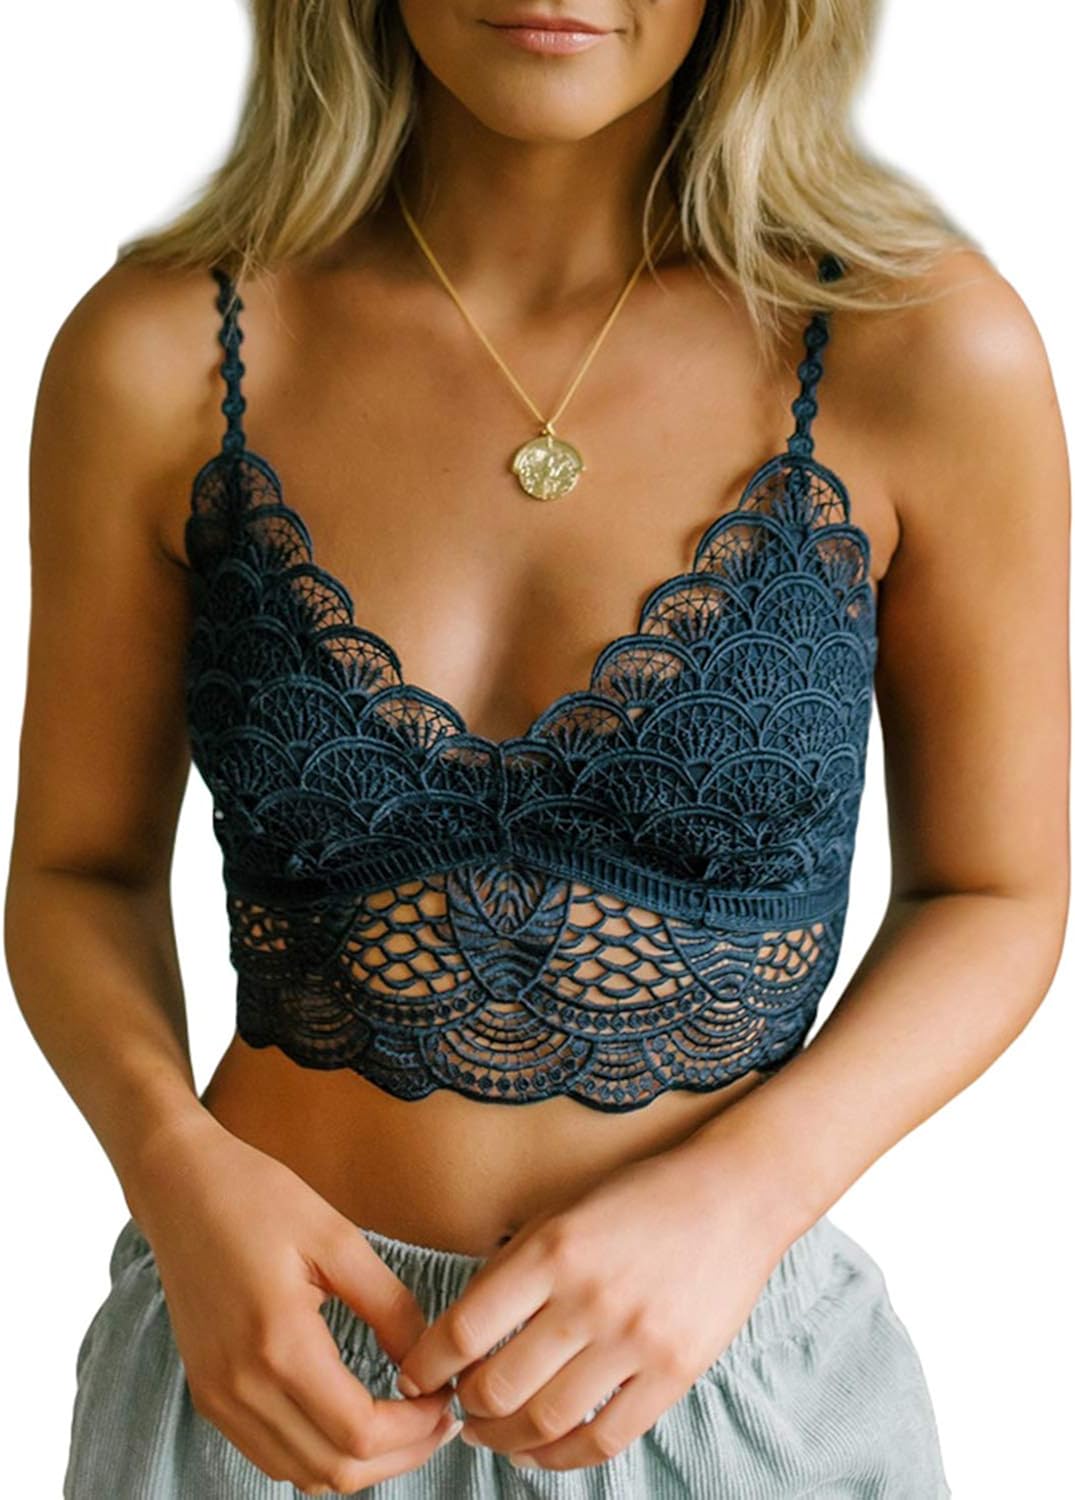
Astylish Women’s Lace Sexy Bralettes Top Bra 03081
Category: AMAZON FASHION
Astylish Women's Lace Bralettes Deep V Floral with Adjustable Strap Sexy Top Bra Size Suggestion:S(US4-6), M(US8-10), L(US12-14), XL(US16-18), XXL(US18-20) Our Commitment: Astylish are focused on delivering an exciting shopping experience and making sure that our high standards of quality. We will do our best to provide each customer with the highest standard of customer service If you have any question please feel free to contact us, we will give you the response within 24 hours. Thanks for your support!
Features: Polyester+Spandex | Imported | Super Soft lightweight lace fabric | Feature:V neck, Adjustable strap,Soft and stretchable,unpadded | Suit for nightwear, sleepwear,Valentine's Day, Wedding night, Honeymoon Gifts, Bridal Shower | Delicate design: solid colors lace bralette with insert pads, which can support your breast and keep good shape, and you can remove or insert the pads according to your personal requirements, the soft straps perfect to hold your bralette, and keep it in good position | V-neck and delicate floral embroidery show your sexy clavicle and most attractive breast to make it the best choice for low-cut